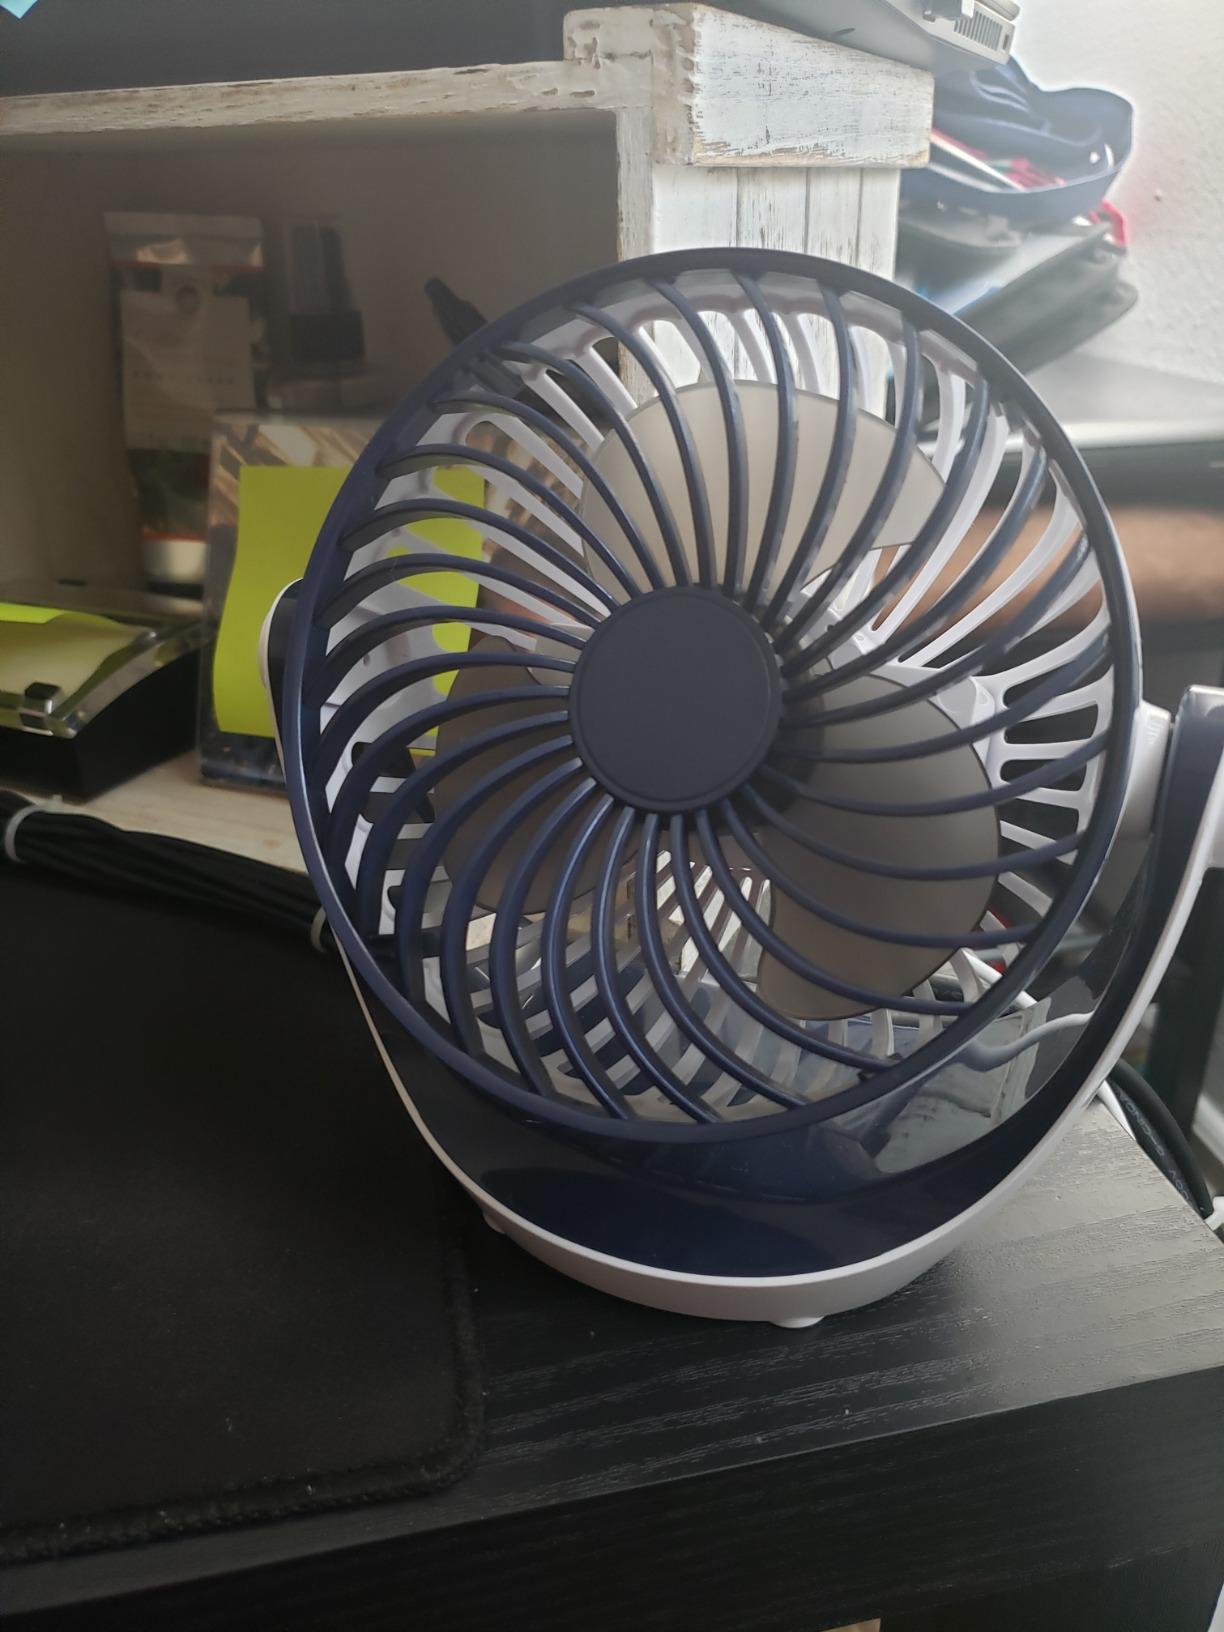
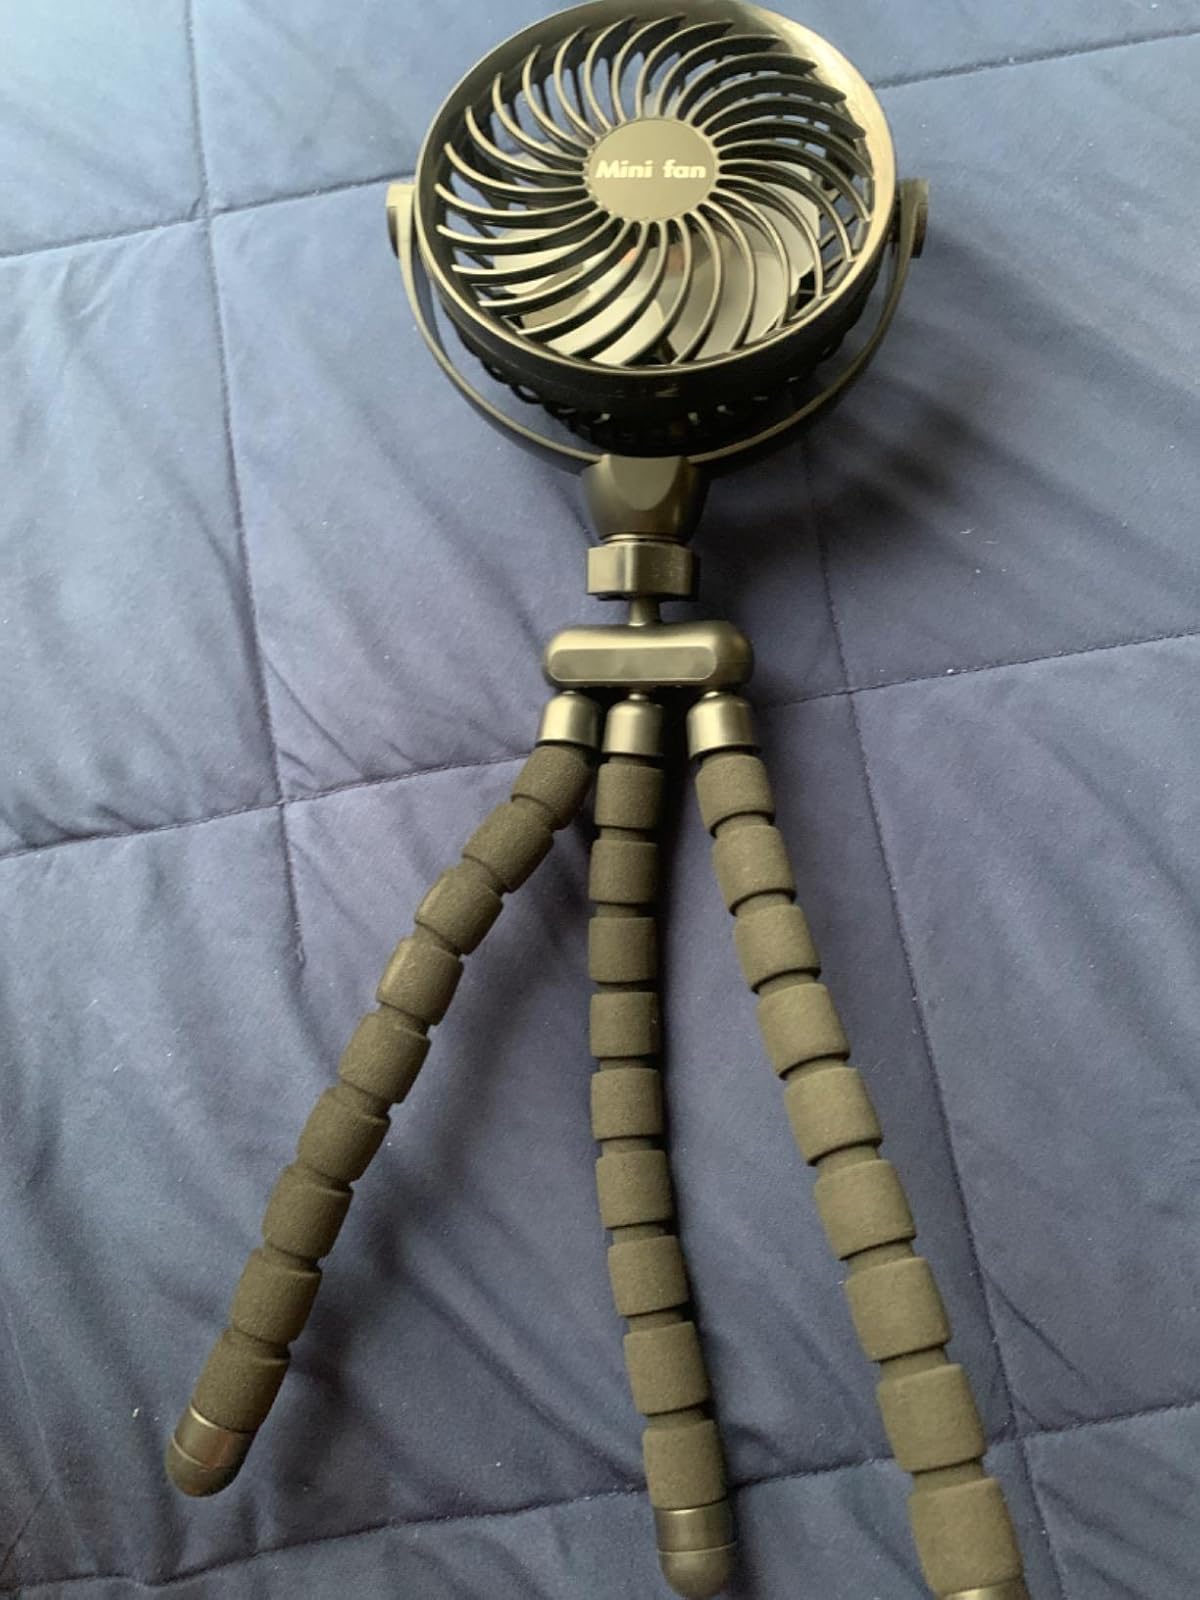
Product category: fan
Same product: no